Sky position (RA, Dec in degrees): 225.767, -2.54
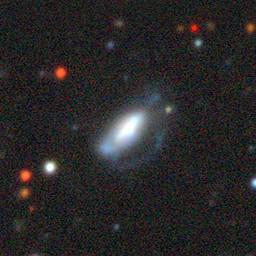
Galaxy morphology: Disturbed Galaxies